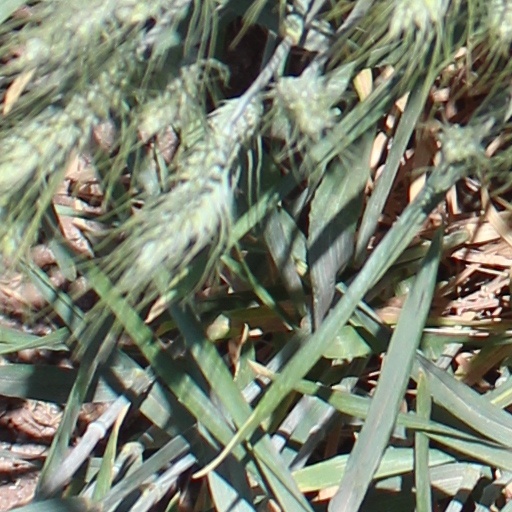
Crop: wheat